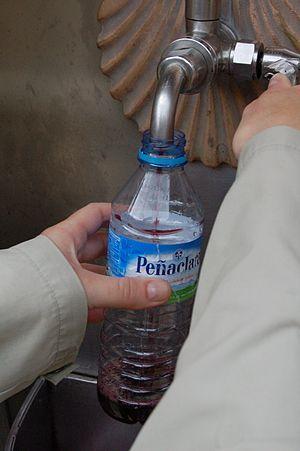
Fontaine[73] à vin gratuite toute proche du monastère d'Iratxe.
Les vignobles du Pays basque s'étendent, historiquement, aussi bien sur le Pays basque français que sur le Pays basque espagnol. Tous deux possèdent une longue tradition viticole, qui se traduit par une multitude d'appellations d'origine et des caractéristiques spécifiques à ces terroirs.